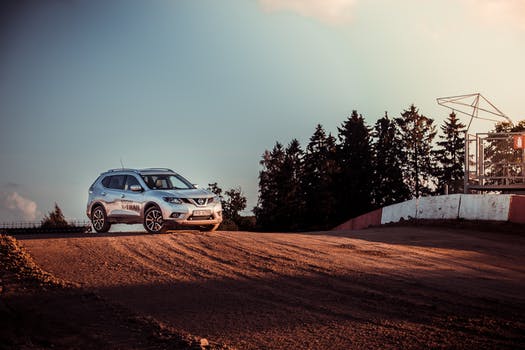
Label: No Watermark